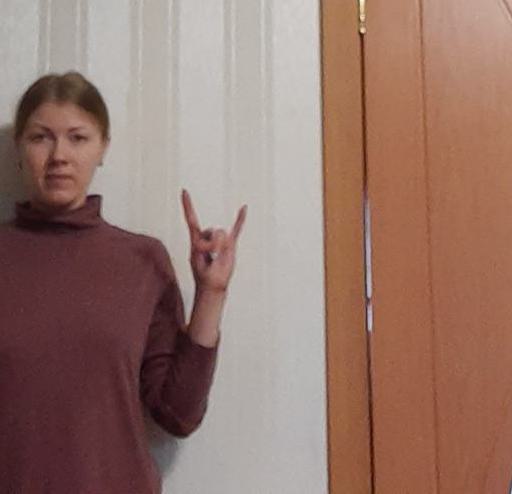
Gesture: rock